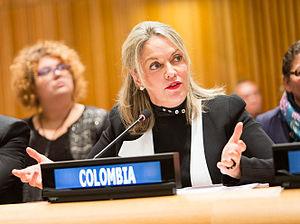
María Emma Mejía Vélez est une journaliste et femme politique colombienne. Elle a été Ministre des affaires étrangères, Ministre de l'éducation nationale de Colombie et Ambassadeur de Colombie en Espagne. Elle a également été présidente pour la Fondation Pies Descalzos, une association caritative fondée par la chanteuse Shakira et a collaboré comme journaliste dans El Radar un programme colombien d'enquête diffusé sur Caracol TV. Elle est secrétaire Générale de l'UNASUR de 2011 à 2012.